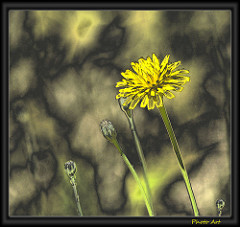
Flower: dandelion